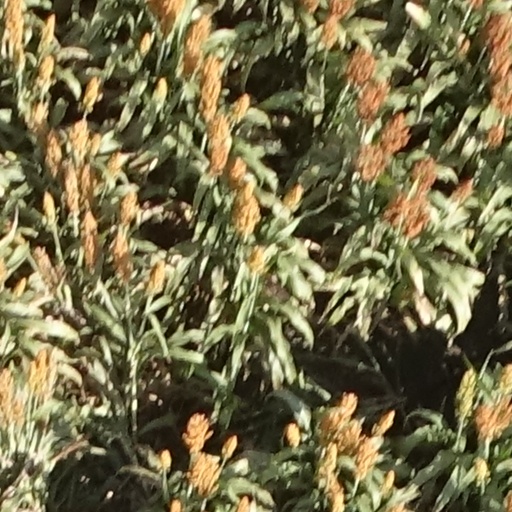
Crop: sorghum